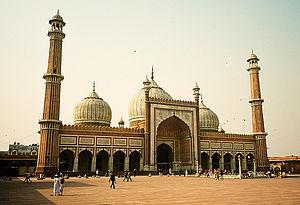
Les fouilles archéologiques ont mis au jour des vestiges de quelques-unes des anciennes villes situées à l'emplacement actuel de Delhi. La légende veut que Delhi ait été construite et détruite sept fois, et que quiconque tente de bâtir une nouvelle ville à Delhi verra son empire s'effondrer, ce qui s'est effectivement réalisé plusieurs fois.